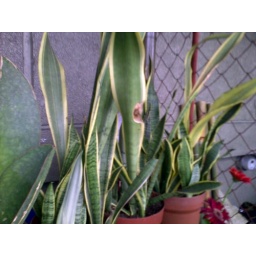
this amazing plant found in southern philippines the yellow side of leaves and the amazing color of green like of the shell of the turtle..